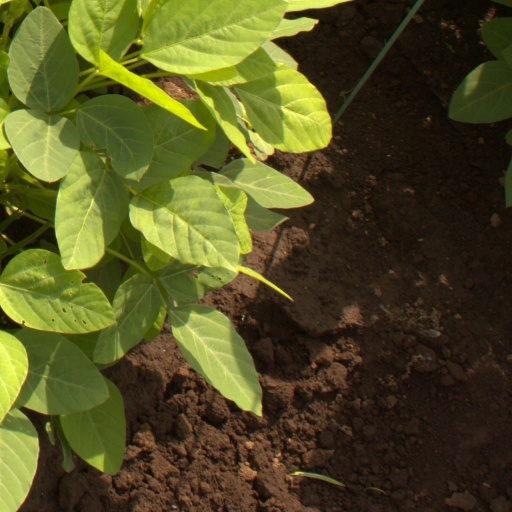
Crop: soybean